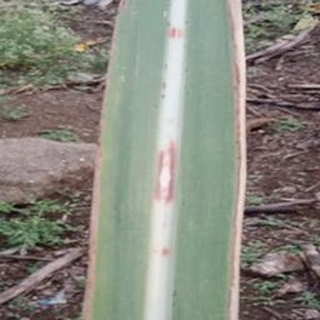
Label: sugarcane_red_rot